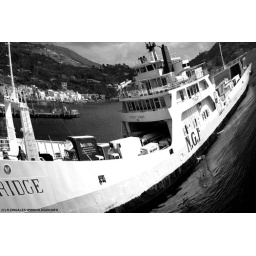
NGI bridge ship in Lipari island. Black and white. photo taken on May 2009.